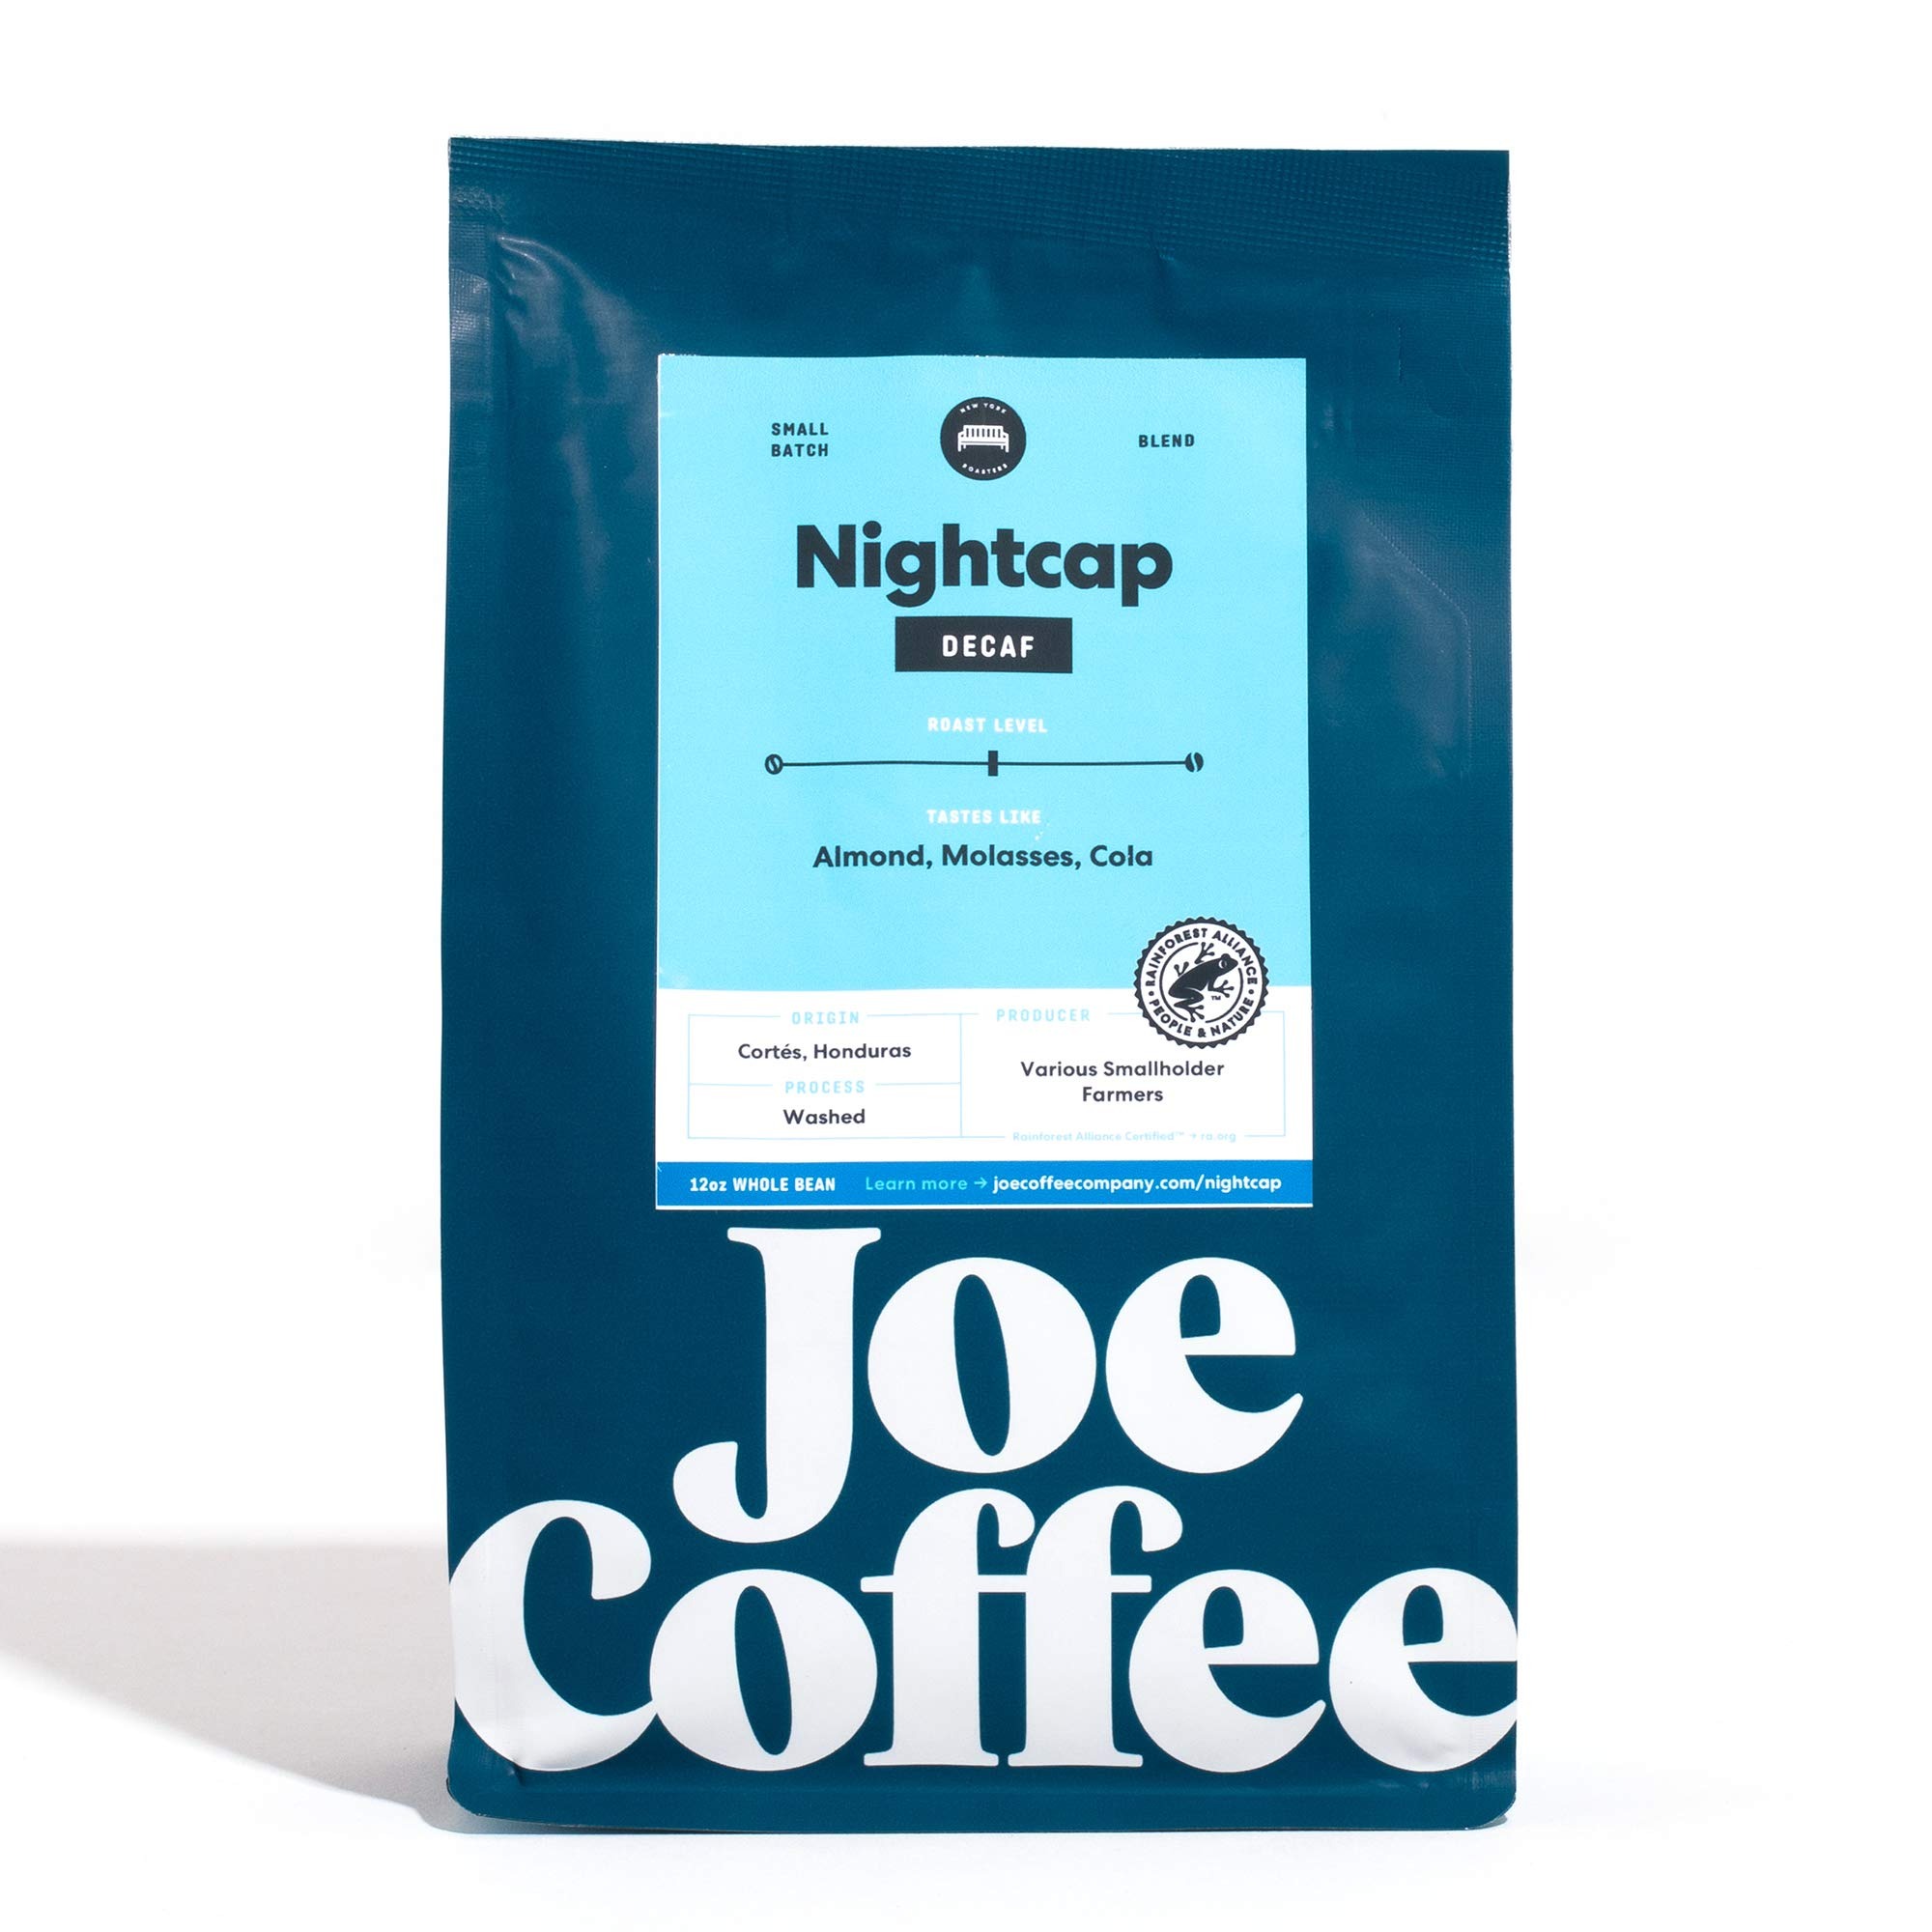
Item Name: Joe Coffee Company - Nightcap Decaffeinated Whole Bean Specialty Coffee, 12 oz Bag | NYC Roaster, Rainforest Alliance Certified, Kosher, Climate-Friendly
Bullet Point 1: Nightcap—our signature decaf coffee—is carefully chosen to fill the decaf drinker with comfort and curiosity.
Bullet Point 2: We choose our seasonal decaffeinated offering based on the perfect intersection of balance and flavor, aiming for a flavor profile that’s sweet, rich, and drinkable around the clock.
Bullet Point 3: One 12 ounce bag
Bullet Point 4: We are committed to sourcing at least 80% of our coffees from Rainforest Alliance certified producers. This means that farmers use methods that support three pillars of sustainability: social, economic, and environmental. Independent, third-party auditors evaluate farmers against requirements in all three areas before awarding or renewing certification.
Bullet Point 5: Because Rainforest Alliance certification extends beyond the farm, all actors in the supply stream, including roasters as the final stewards of the coffee, must adhere to a rigorous set of standards. We’re proud to hold this accountability—it’s an essential part of contributing to a more equitable and sustainable supply stream.
Bullet Point 6: Who is Joe Coffee? We are a New York based collection of specialty coffee shops, with a roastery in Long Island City, Queens. Ever since we opened our first café in Greenwich Village in 2003, we have been relentlessly dedicated to the pursuit of high quality coffee, sustainable sourcing and warm hospitality.
Product Description: Whether prepared as brewed coffee or espresso, at night or at daybreak, Nightcap—our signature decaf coffee—is carefully chosen to fill the decaf drinker with comfort and curiosity. We choose our seasonal decaffeinated offering based on the perfect intersection of balance and flavor, aiming for a flavor profile that’s sweet, rich, and drinkable around the clock.
Value: 12.0
Unit: Ounce

Price: 20.99